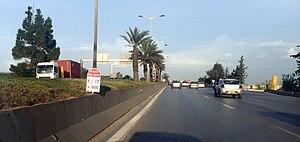
Rocade sud d'Alger au niveau de la bretelle de contournement des Eucalyptus
La rocade sud d'Alger est une infrastructure routière, ayant la configuration 2 × 3 voies, reliant la banlieue est d'Alger à la banlieue ouest.